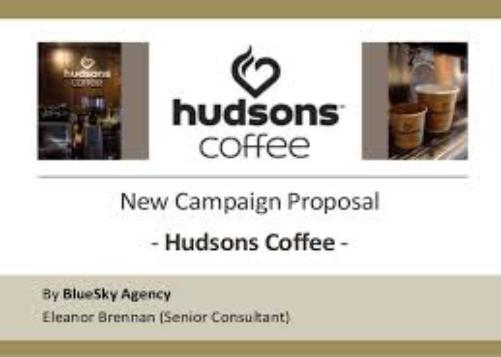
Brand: Hudsons Coffee-1
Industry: Food